Central Coast (New South Wales)

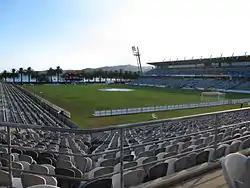
The Central Coast Stadium in Gosford, is the current home of the Central Coast Mariners.

Central Coast Mariners represent the Central Coast in the A-League. The Mariners have been A-League premiers twice (2007–08 and 2011–12), and were A-League champions in 2013 as well as in 2023 and again in 2024. The Mariners play out of Central Coast Stadium at Gosford, the largest stadium on the Central Coast with a capacity of 20,059.